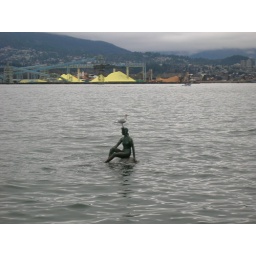
The girl in wetsuit statue off the sea wall in stanley park.